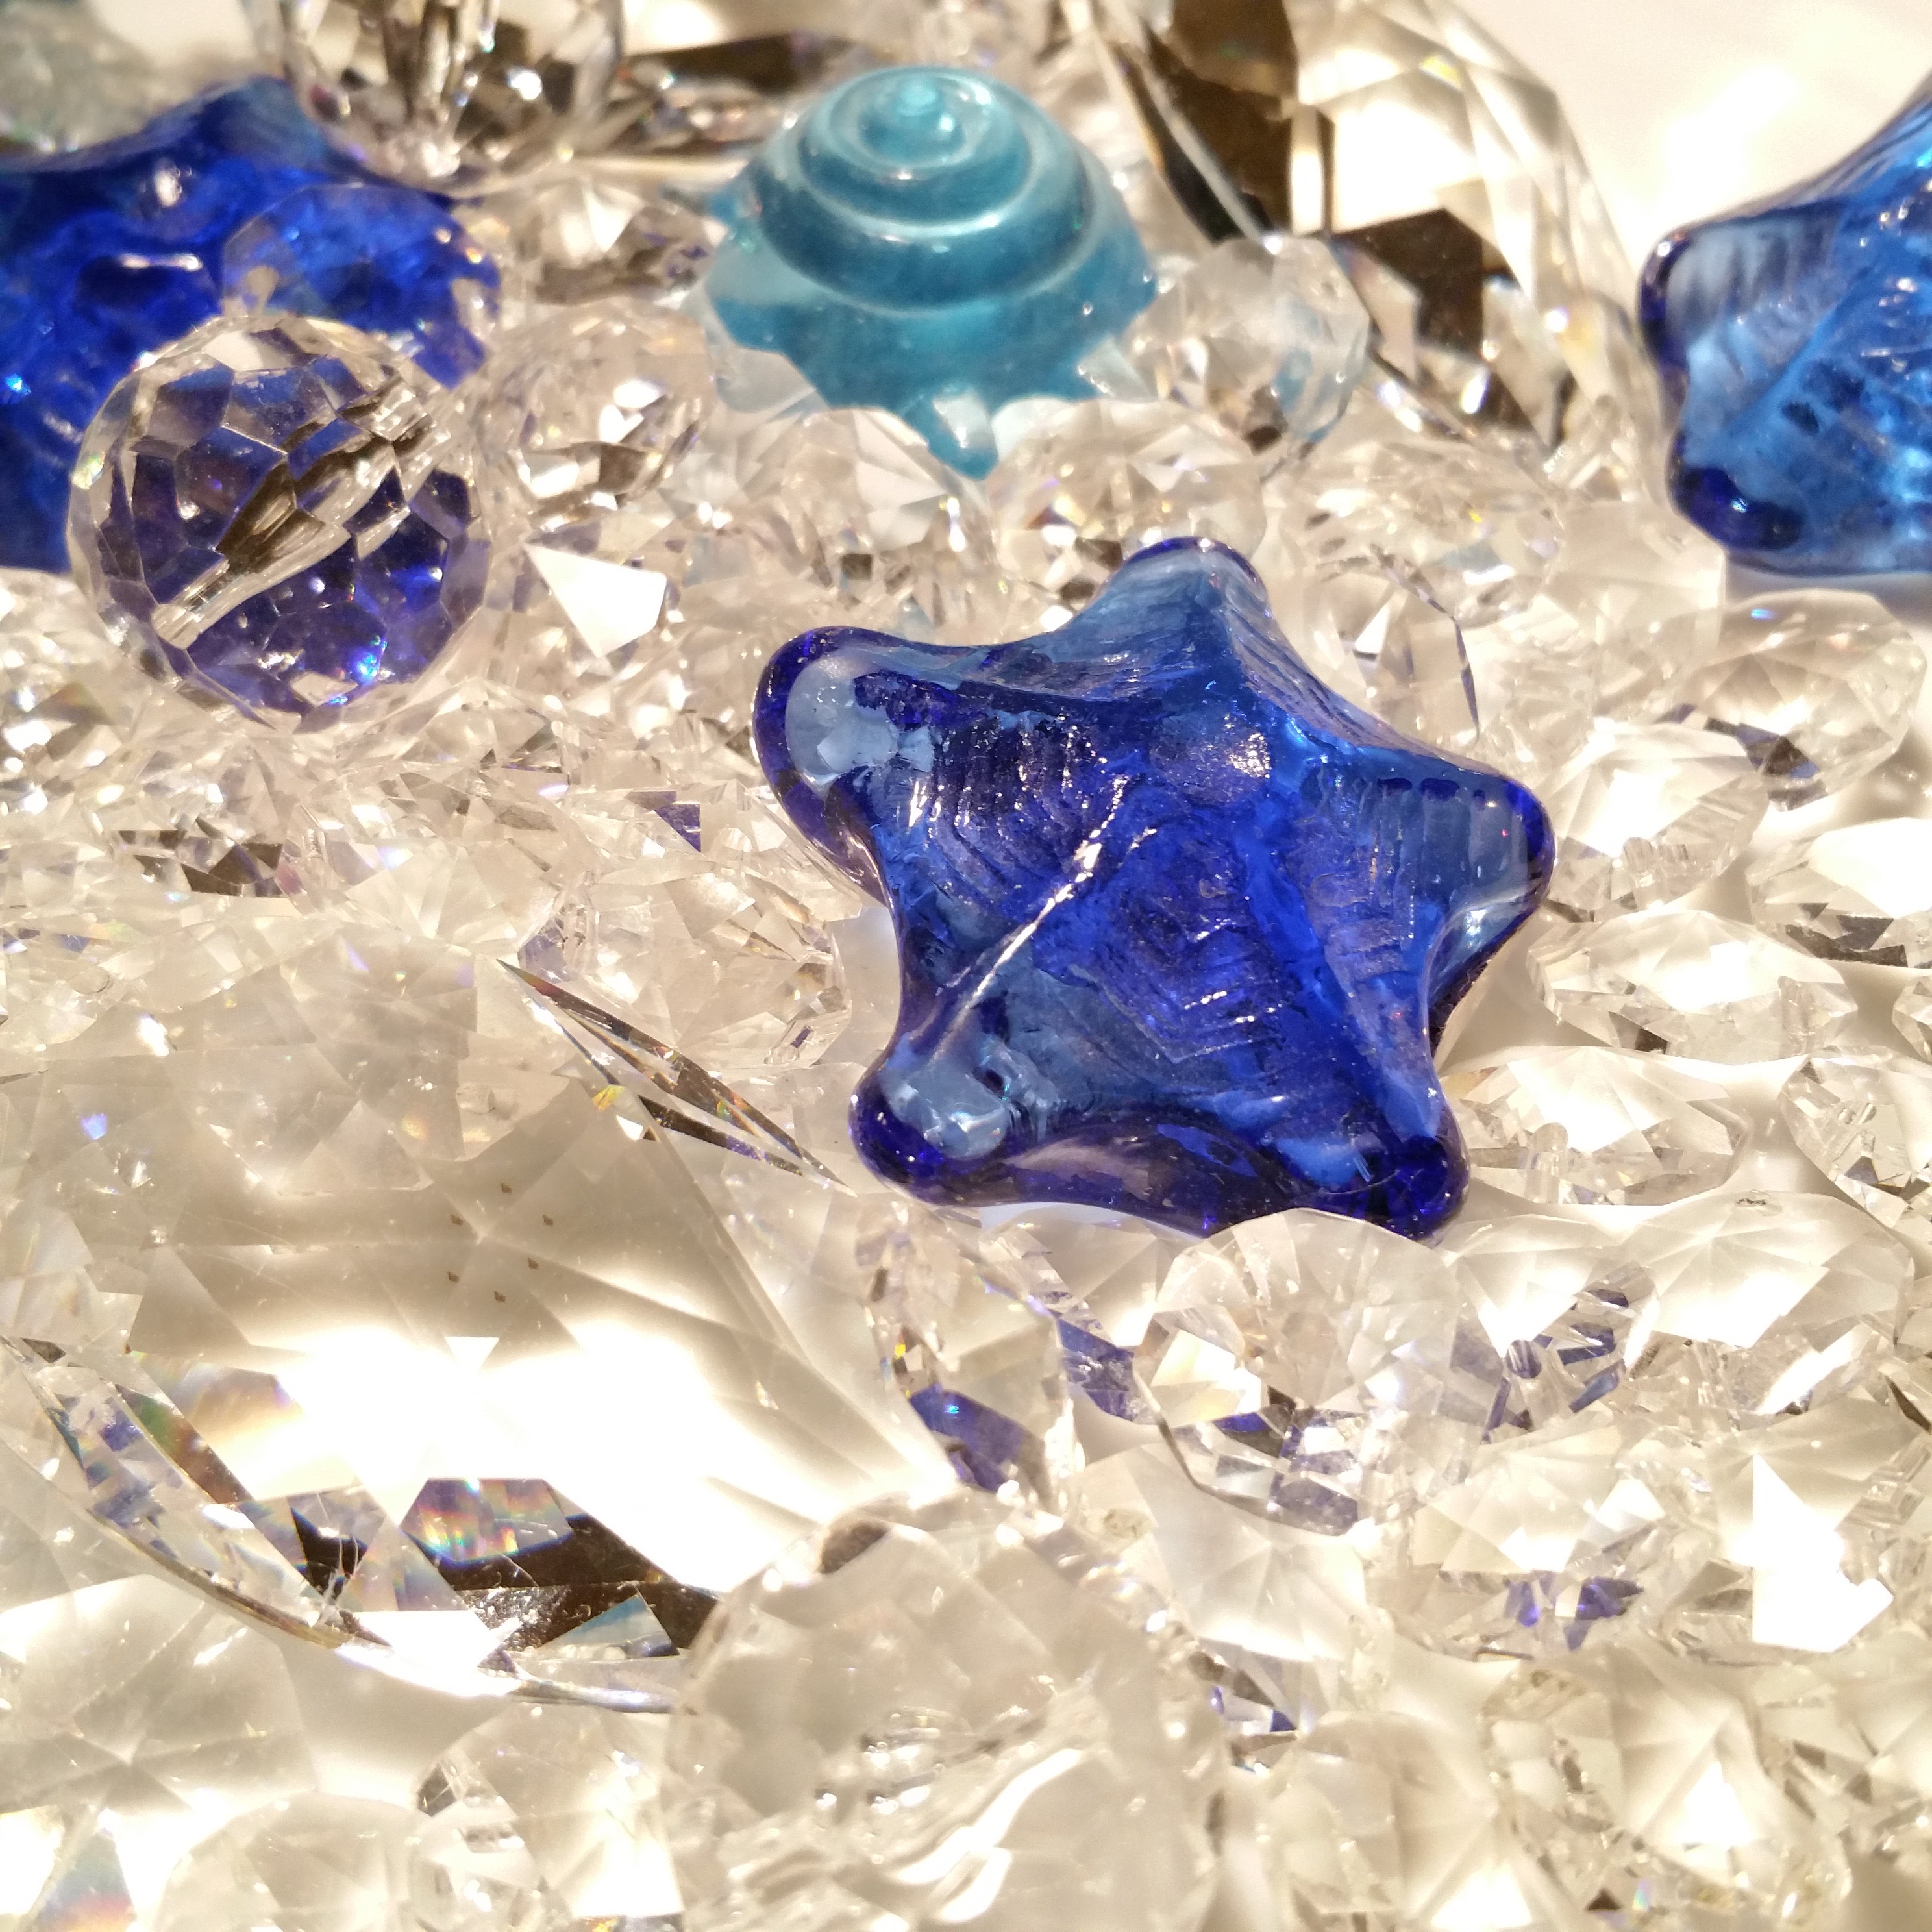
star, petal, glass, decoration, blue, deco, jewellery, background, decorative, crystal, maritime, kitsch, gemstone, sea slug, fashion accessory, glass star